The Night That Made America Famous

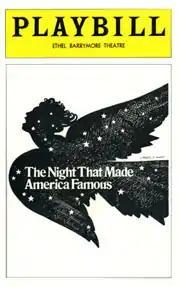
Original Broadway Playbill

The Night That Made America Famous is a 1975 musical revue featuring the songs of Harry Chapin. The music consists of a combination of songs written for the musical and songs from Chapin's four previous albums, the latter including "What Made America Famous?", a song about a plumber who rescues a group of hippies from a fire. A lyric from that song gives the musical its title.